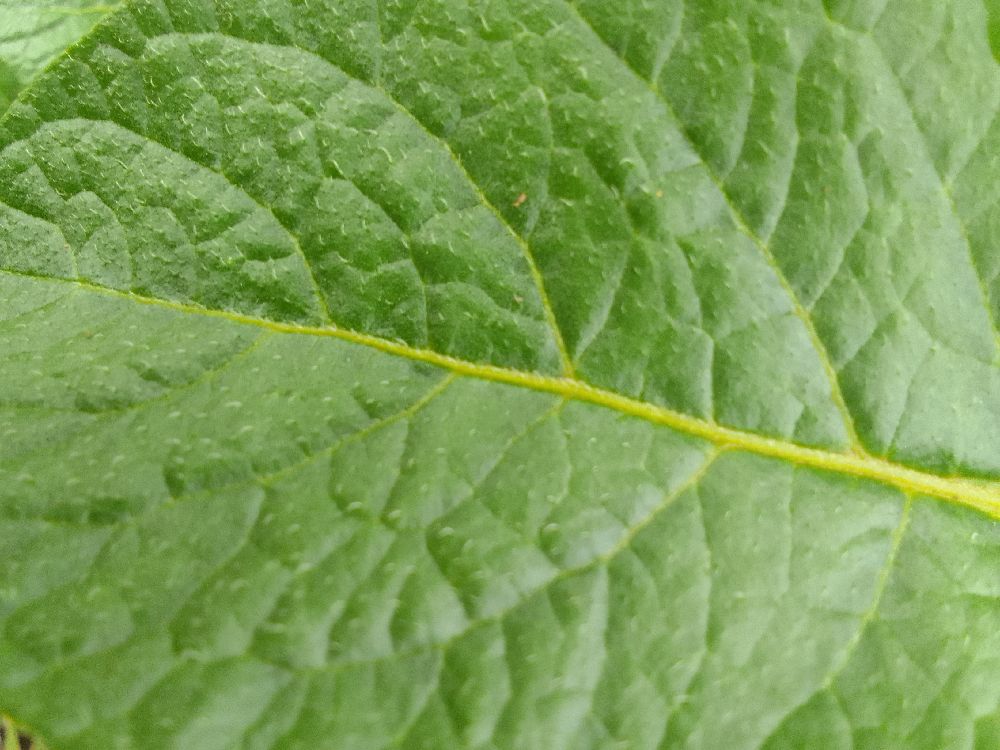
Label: Healthy